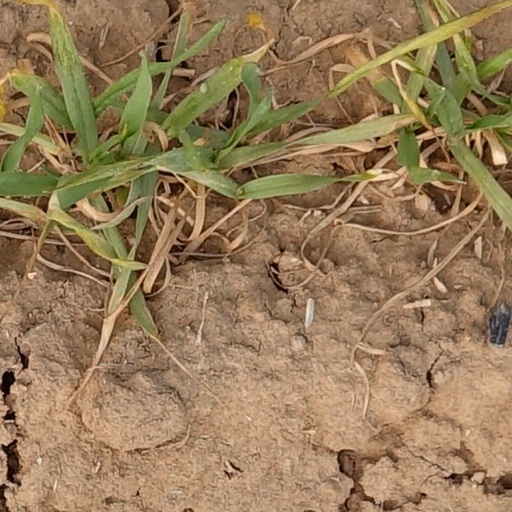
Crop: wheat